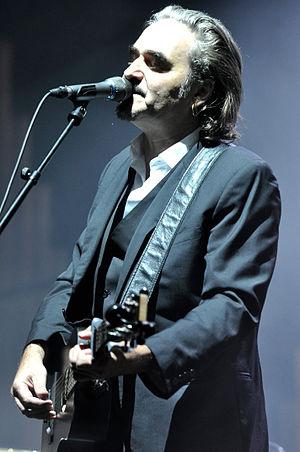
Stephan Eicher, né le 17 août 1960 à Münchenbuchsee, est un artiste suisse, partiellement d'ascendance yéniche suisse, essentiellement connu en tant qu'auteur, chanteur et compositeur. Il réalise également des œuvres graphiques sous un autre nom.